Herbert Garland

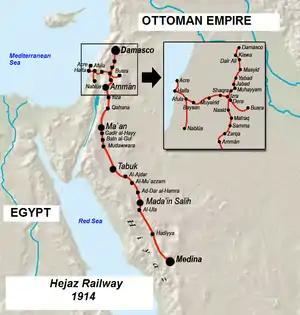
The Hejaz railway which Garland sought to disrupt

One of Garland's contact mines derailed an Ottoman locomotive in 1917, in what some consider the first such attack on a moving train. During the Siege of Medina he served as military advisor to Abdullah I of Jordan. In the final days of the war in Arabia Garland was sent to Medina to oversee the surrender of that town to the allies. As a temporary captain on the Special List he was awarded the Military Cross on 3 June 1917. Garland was appointed a Member of the Order of the British Empire in the King's Birthday Honours on 3 June 1918. He received permission to accept the fourth class award of the Order of the Nile on 26 November 1919 and the third class of the Order of El Nahda on 16 January 1920. Garland was also appointed an Officer of the Order of the British Empire and mentioned in dispatches several times.